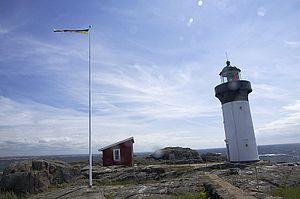
Le phare d'Ursholmen est un phare situé sur l'île d'Ursholmen, l'une des îles Koster dans le Skagerrak appartenant à la commune de Strömstad, dans le Comté de Västra Götaland.